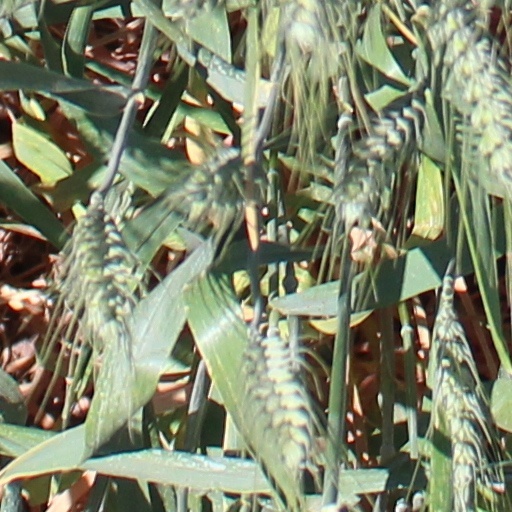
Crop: wheat